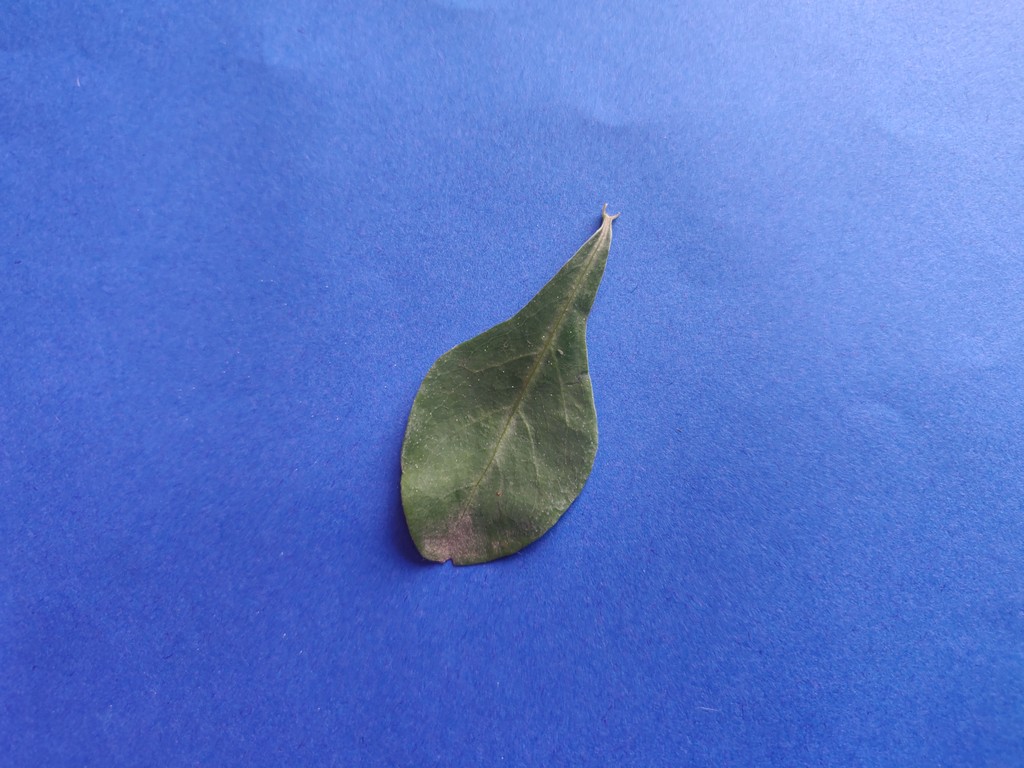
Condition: Healthy
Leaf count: single
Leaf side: front